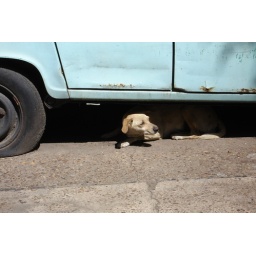
dog under car